Season for Assassins

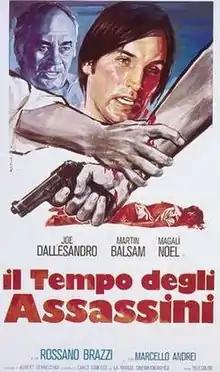
Italian film poster for "Seasons of Assassins"

Season for Assassins (also known as "The Time of the Assassin" and "Mad Men") is a 1975 Italian poliziottesco-drama film written and directed by Marcello Andrei.